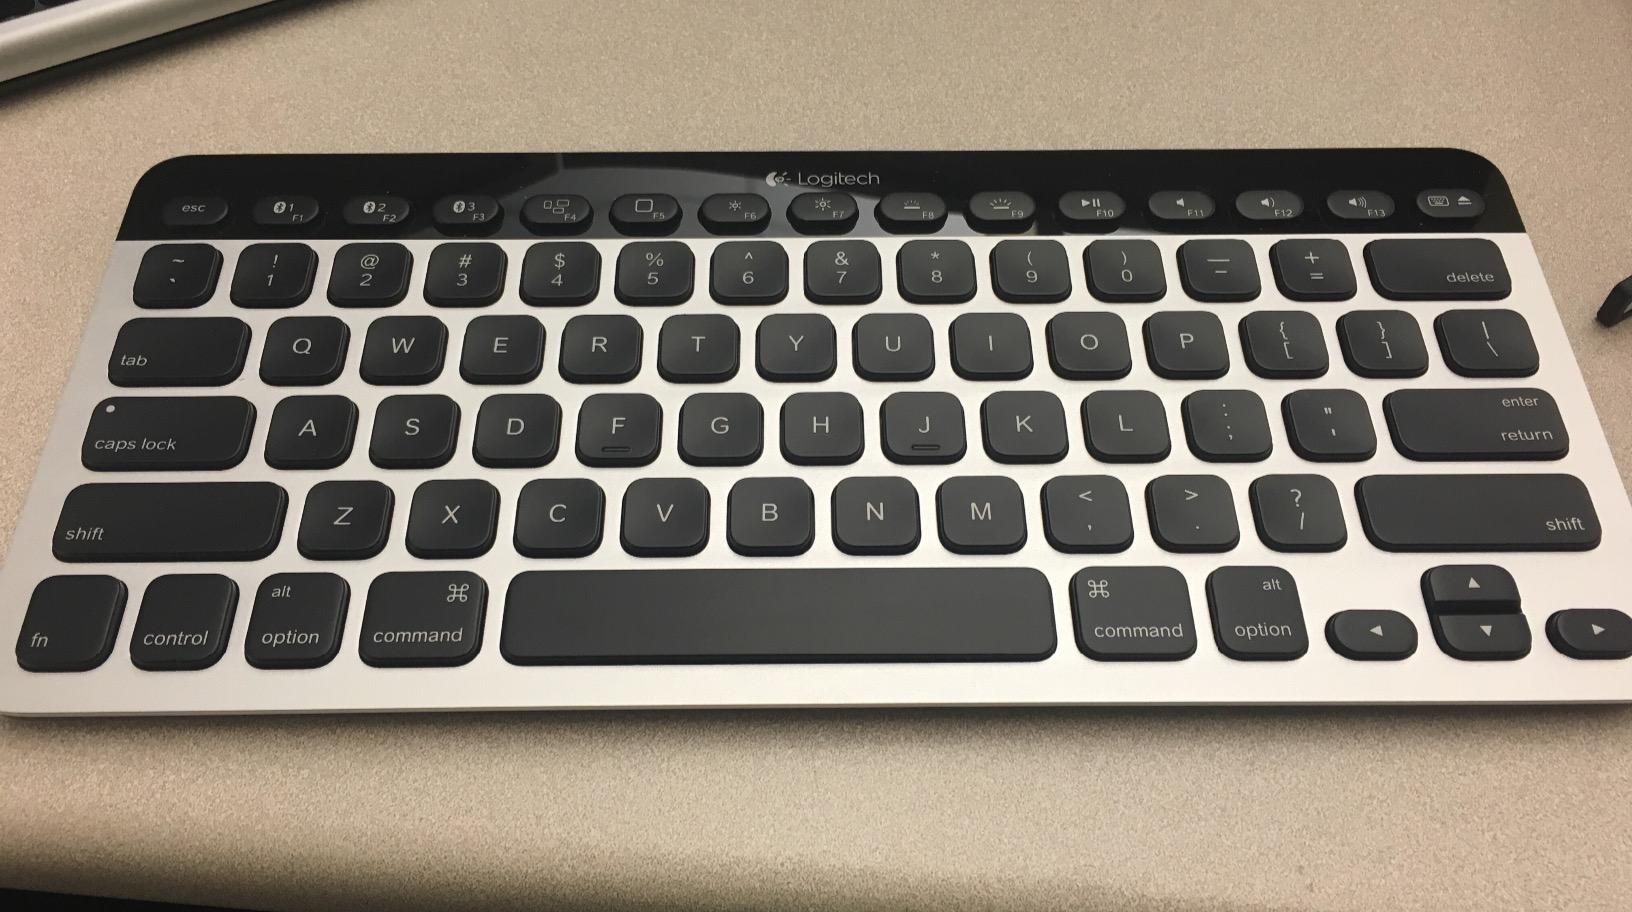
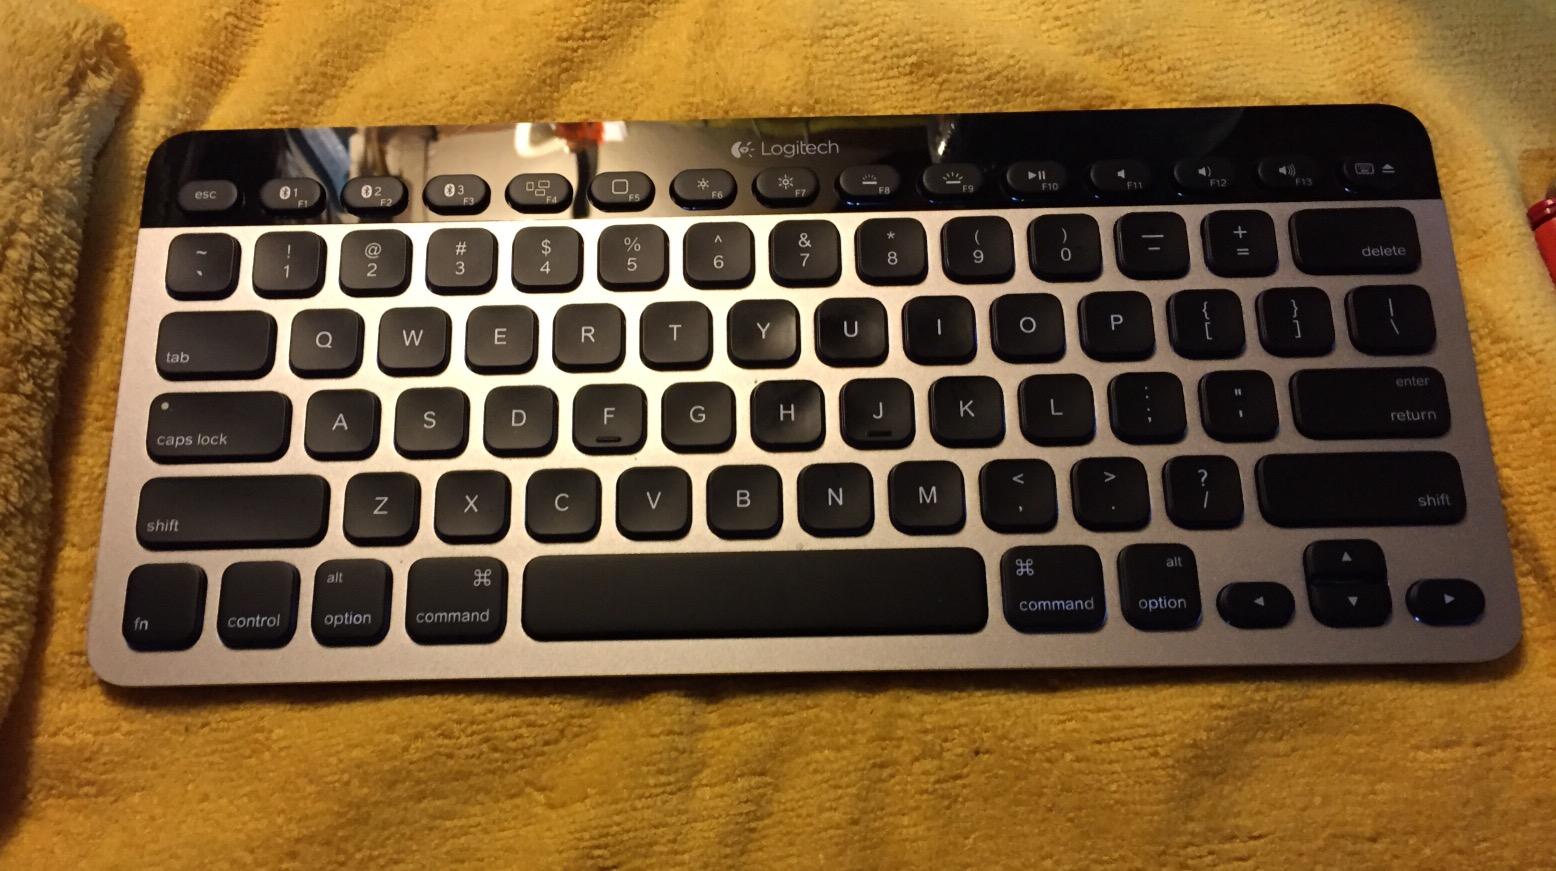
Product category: keyboard
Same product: yes